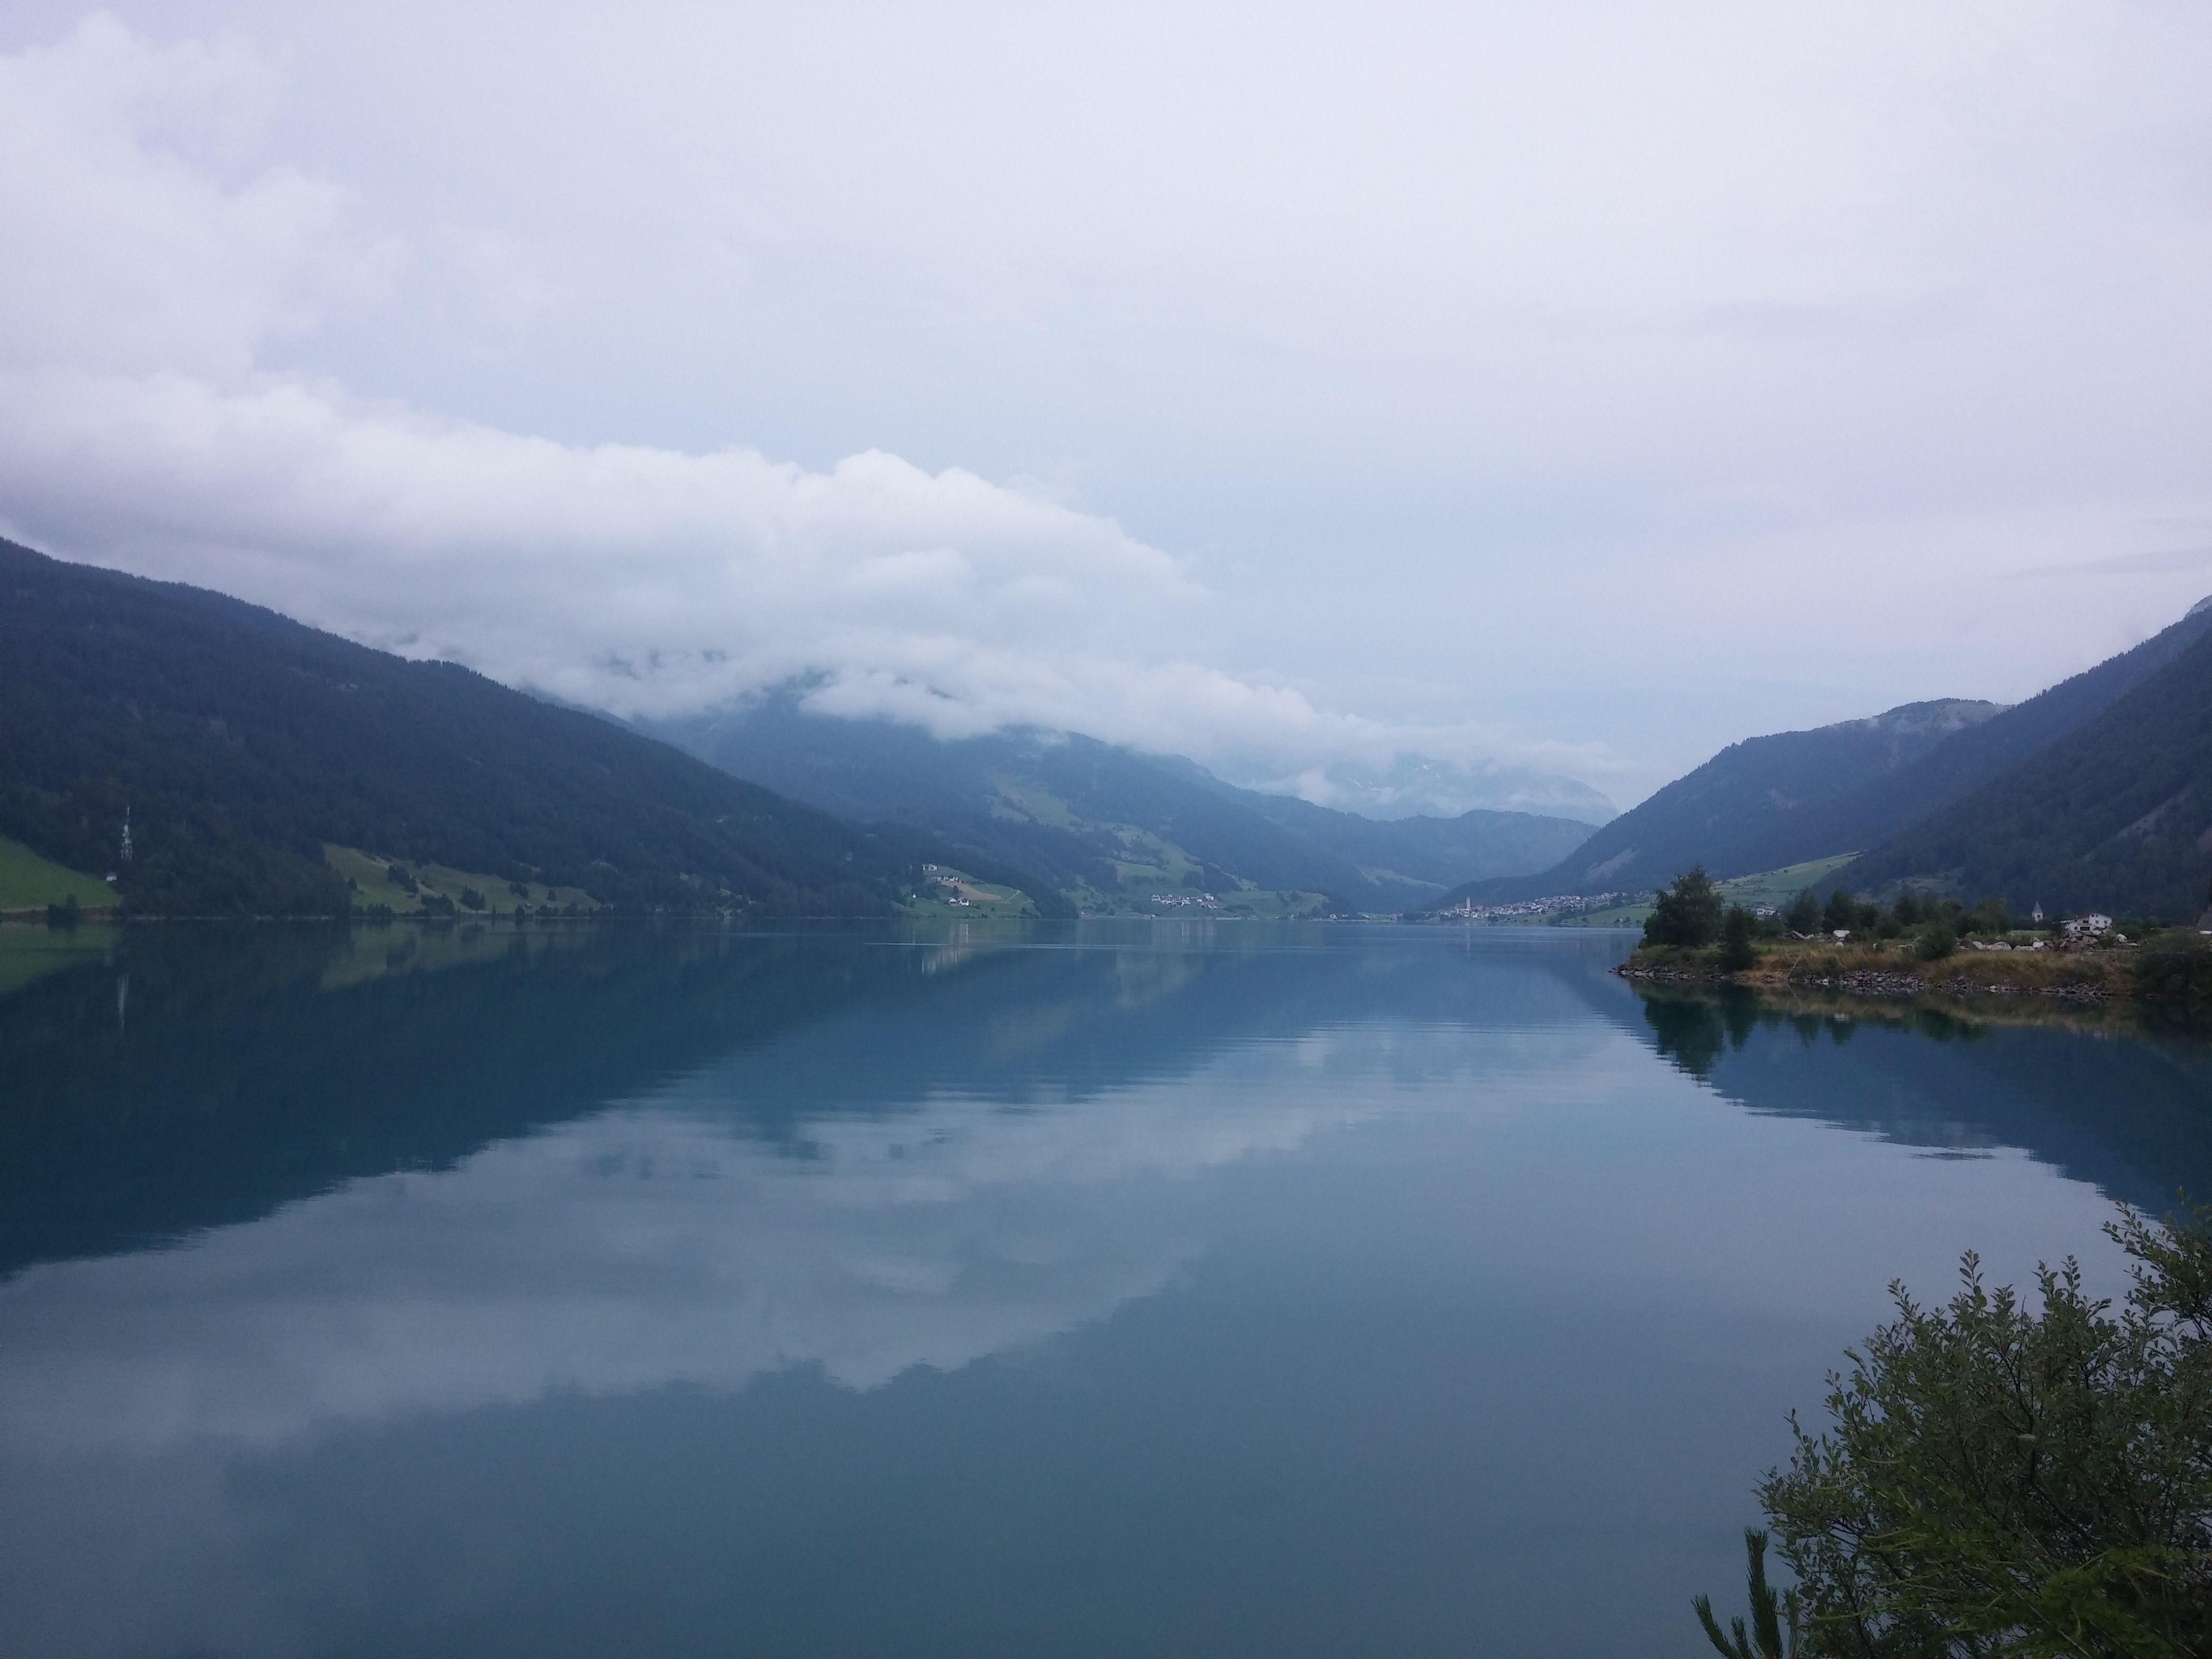
mountain, lake, mountain range, reflection, fjord, reservoir, highland, body of water, fell, loch, crater lake, landform, atmospheric phenomenon, mountainous landforms, glacial landform